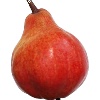
Label: red_pear